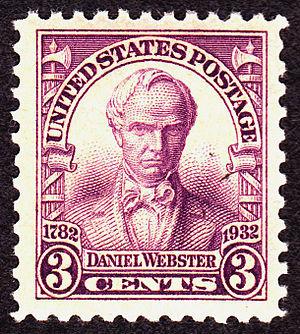
Le Tennessee de l'Est comprend environ le tiers est de l'État américain du Tennessee, l'une des trois grandes divisions du Tennessee définies par la loi de l'État. L'East Tennessee comprend 33 comtés, 30 situés dans le fuseau horaire de l'Est et trois comtés dans le fuseau horaire central, à savoir Bledsoe, Cumberland et Marion. Le Tennessee de l'Est est entièrement situé dans les Appalaches, bien que les formes de relief s'étendent des montagnes densément boisées de 6 000 pieds aux larges vallées fluviales. La région contient les principales villes de Knoxville, Chattanooga et Johnson City, respectivement troisième, quatrième et neuvième plus grandes villes du Tennessee.